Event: Nepal Earthquake
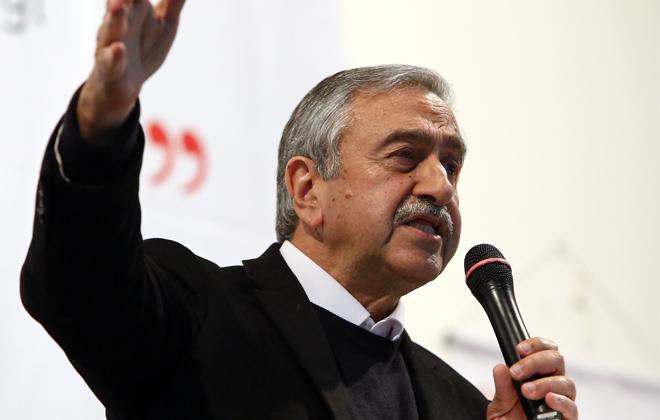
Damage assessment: no_damage